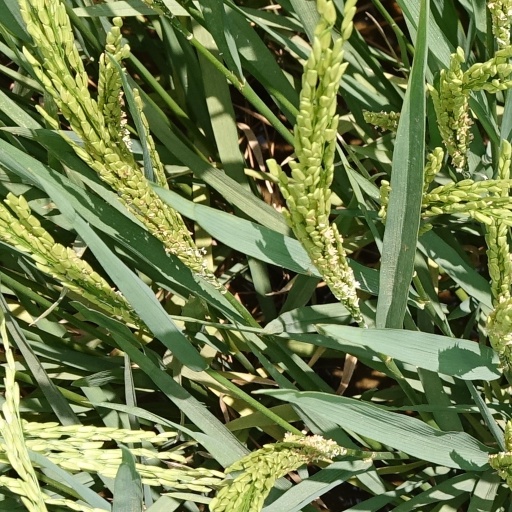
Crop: rice